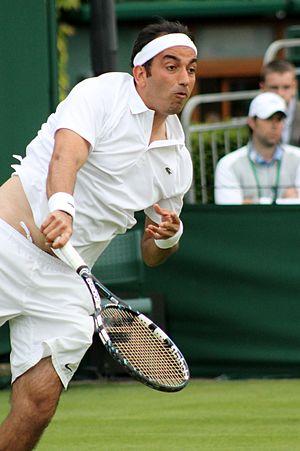
Purav Raja, né le 7 décembre 1985 à Bombay, est un joueur de tennis indien spécialiste du double.